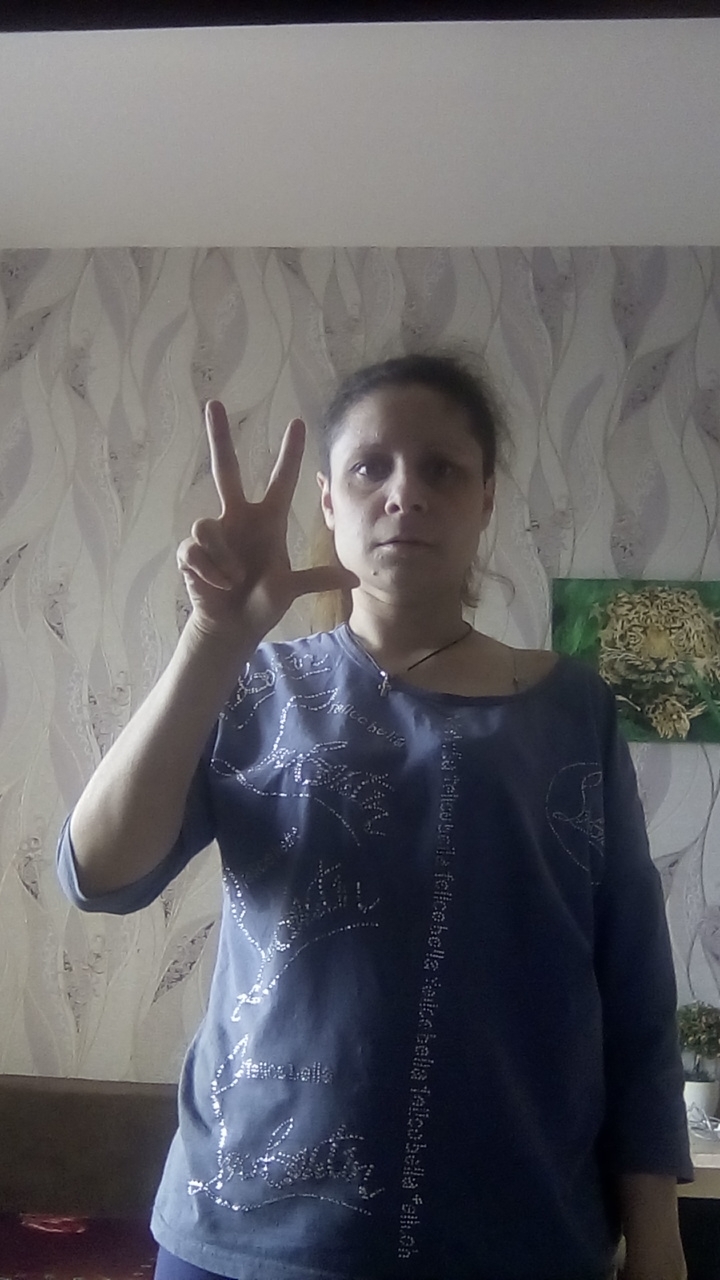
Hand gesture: three2